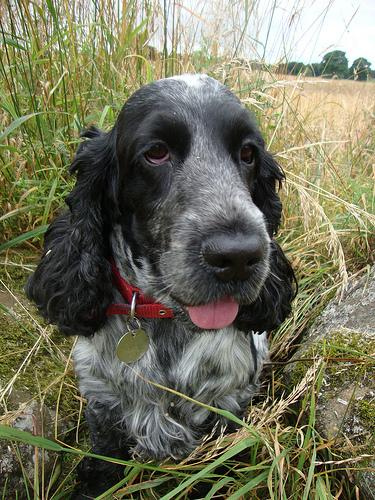
Breed: english cocker spaniel